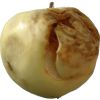
Label: Apple hit 1